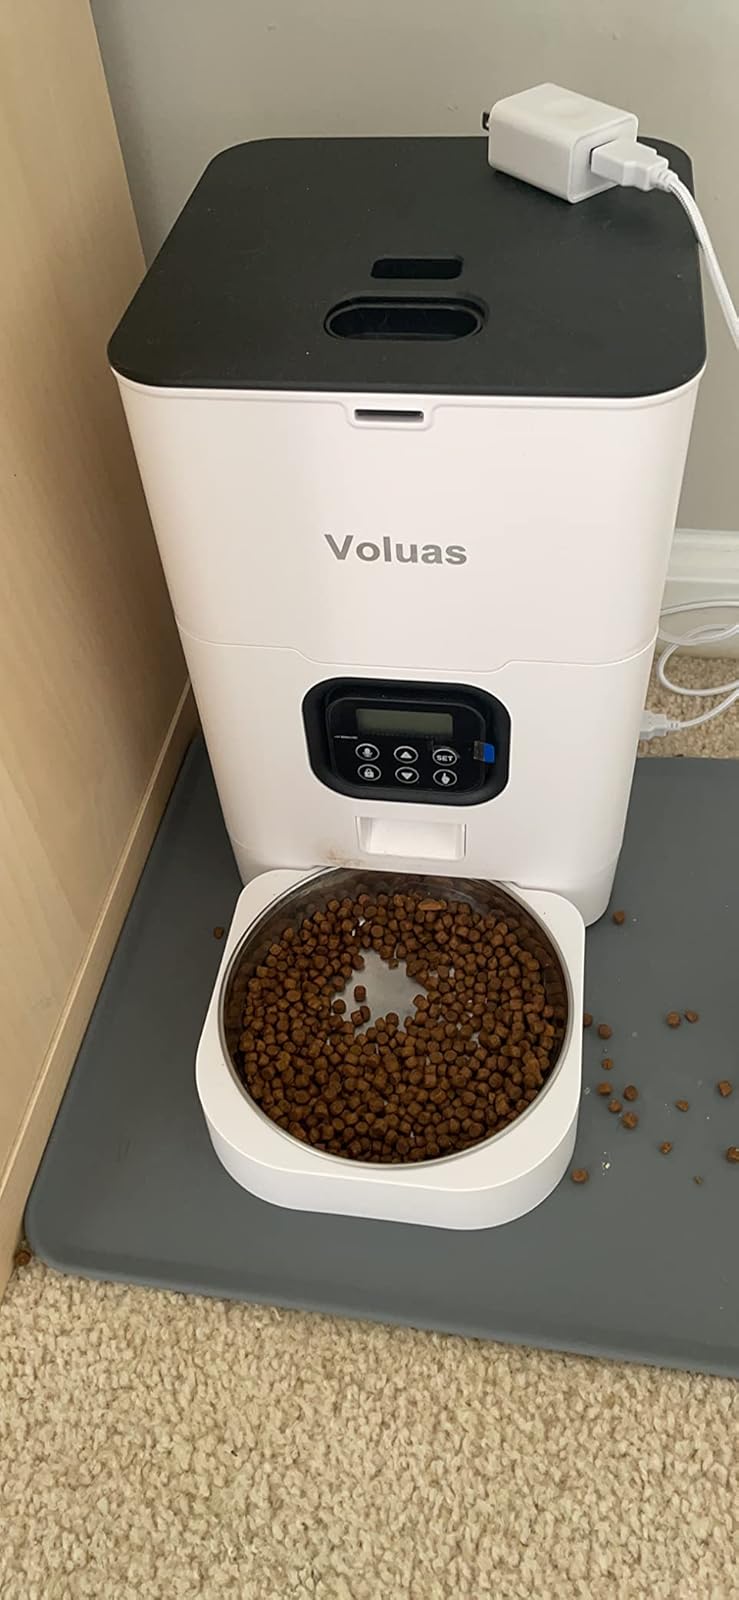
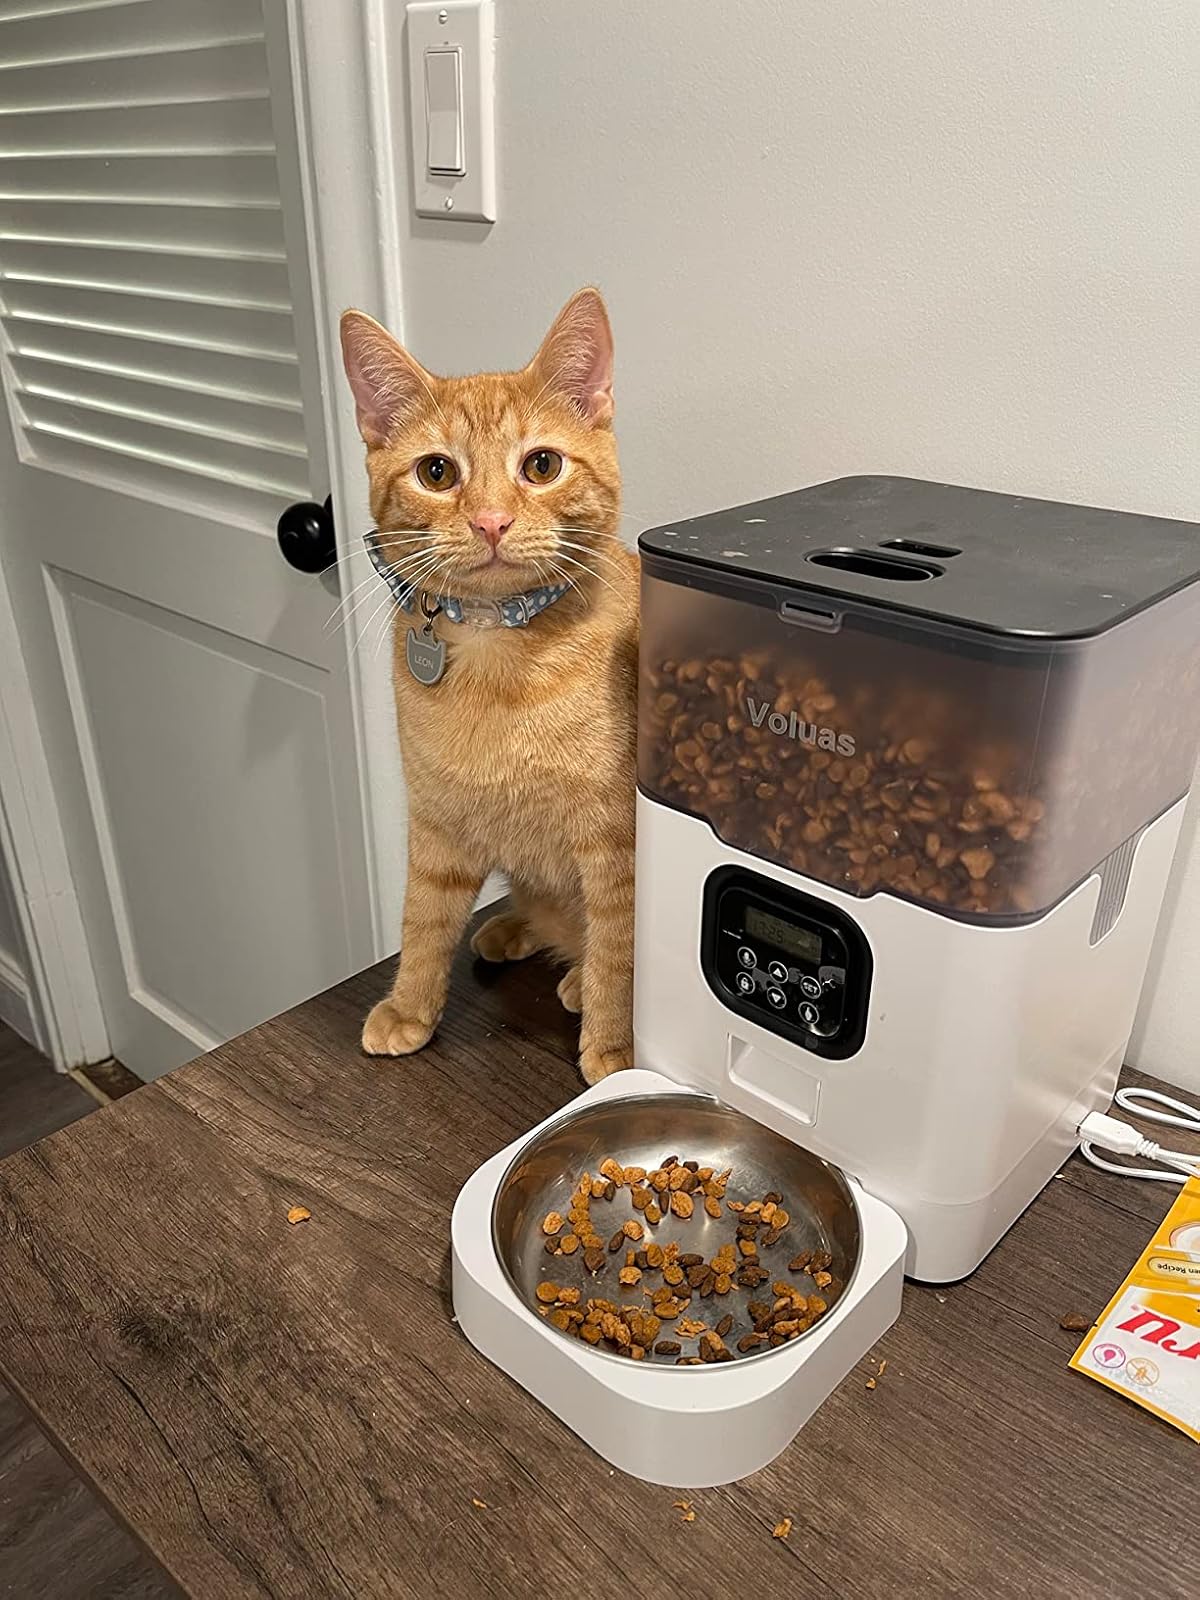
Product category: items_feeder
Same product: no